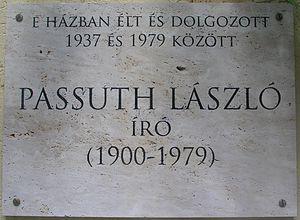
László Passuth, né à Budapest le 15 juillet 1900 et mort à Balatonfüred le 19 juin 1979, est un écrivain d’expression hongroise, père de l’historienne de l’art Krisztina Passuth.